Gorgui Dieng

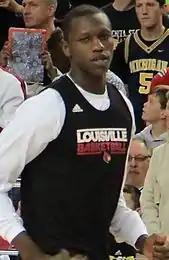

Dieng was ruled ineligible by the NCAA when he first arrived at Louisville forcing them to hold him out of practice and individual workouts. Louisville appealed the NCAA's decision and on October 26, 2010, it was announced that the NCAA reversed its original decision and ruled Dieng eligible immediately. As a freshman Dieng saw action in 29 games averaging 16 mins a game. He scored 5.7 points a game, pulled down 4.4 rebounds and blocked 1.9 shots a game in his limited action. The Cardinals finished the 2010–11 season with a 25–10 record, 12–6 in Big East play tied for 3rd and lost in the championship game of the 2011 Big East men's basketball tournament to Connecticut. They received an at-large bid and a #4 seed in the 2011 NCAA Men's Division I Basketball Tournament where they were upset in the second round by #13 seeded Morehead State.